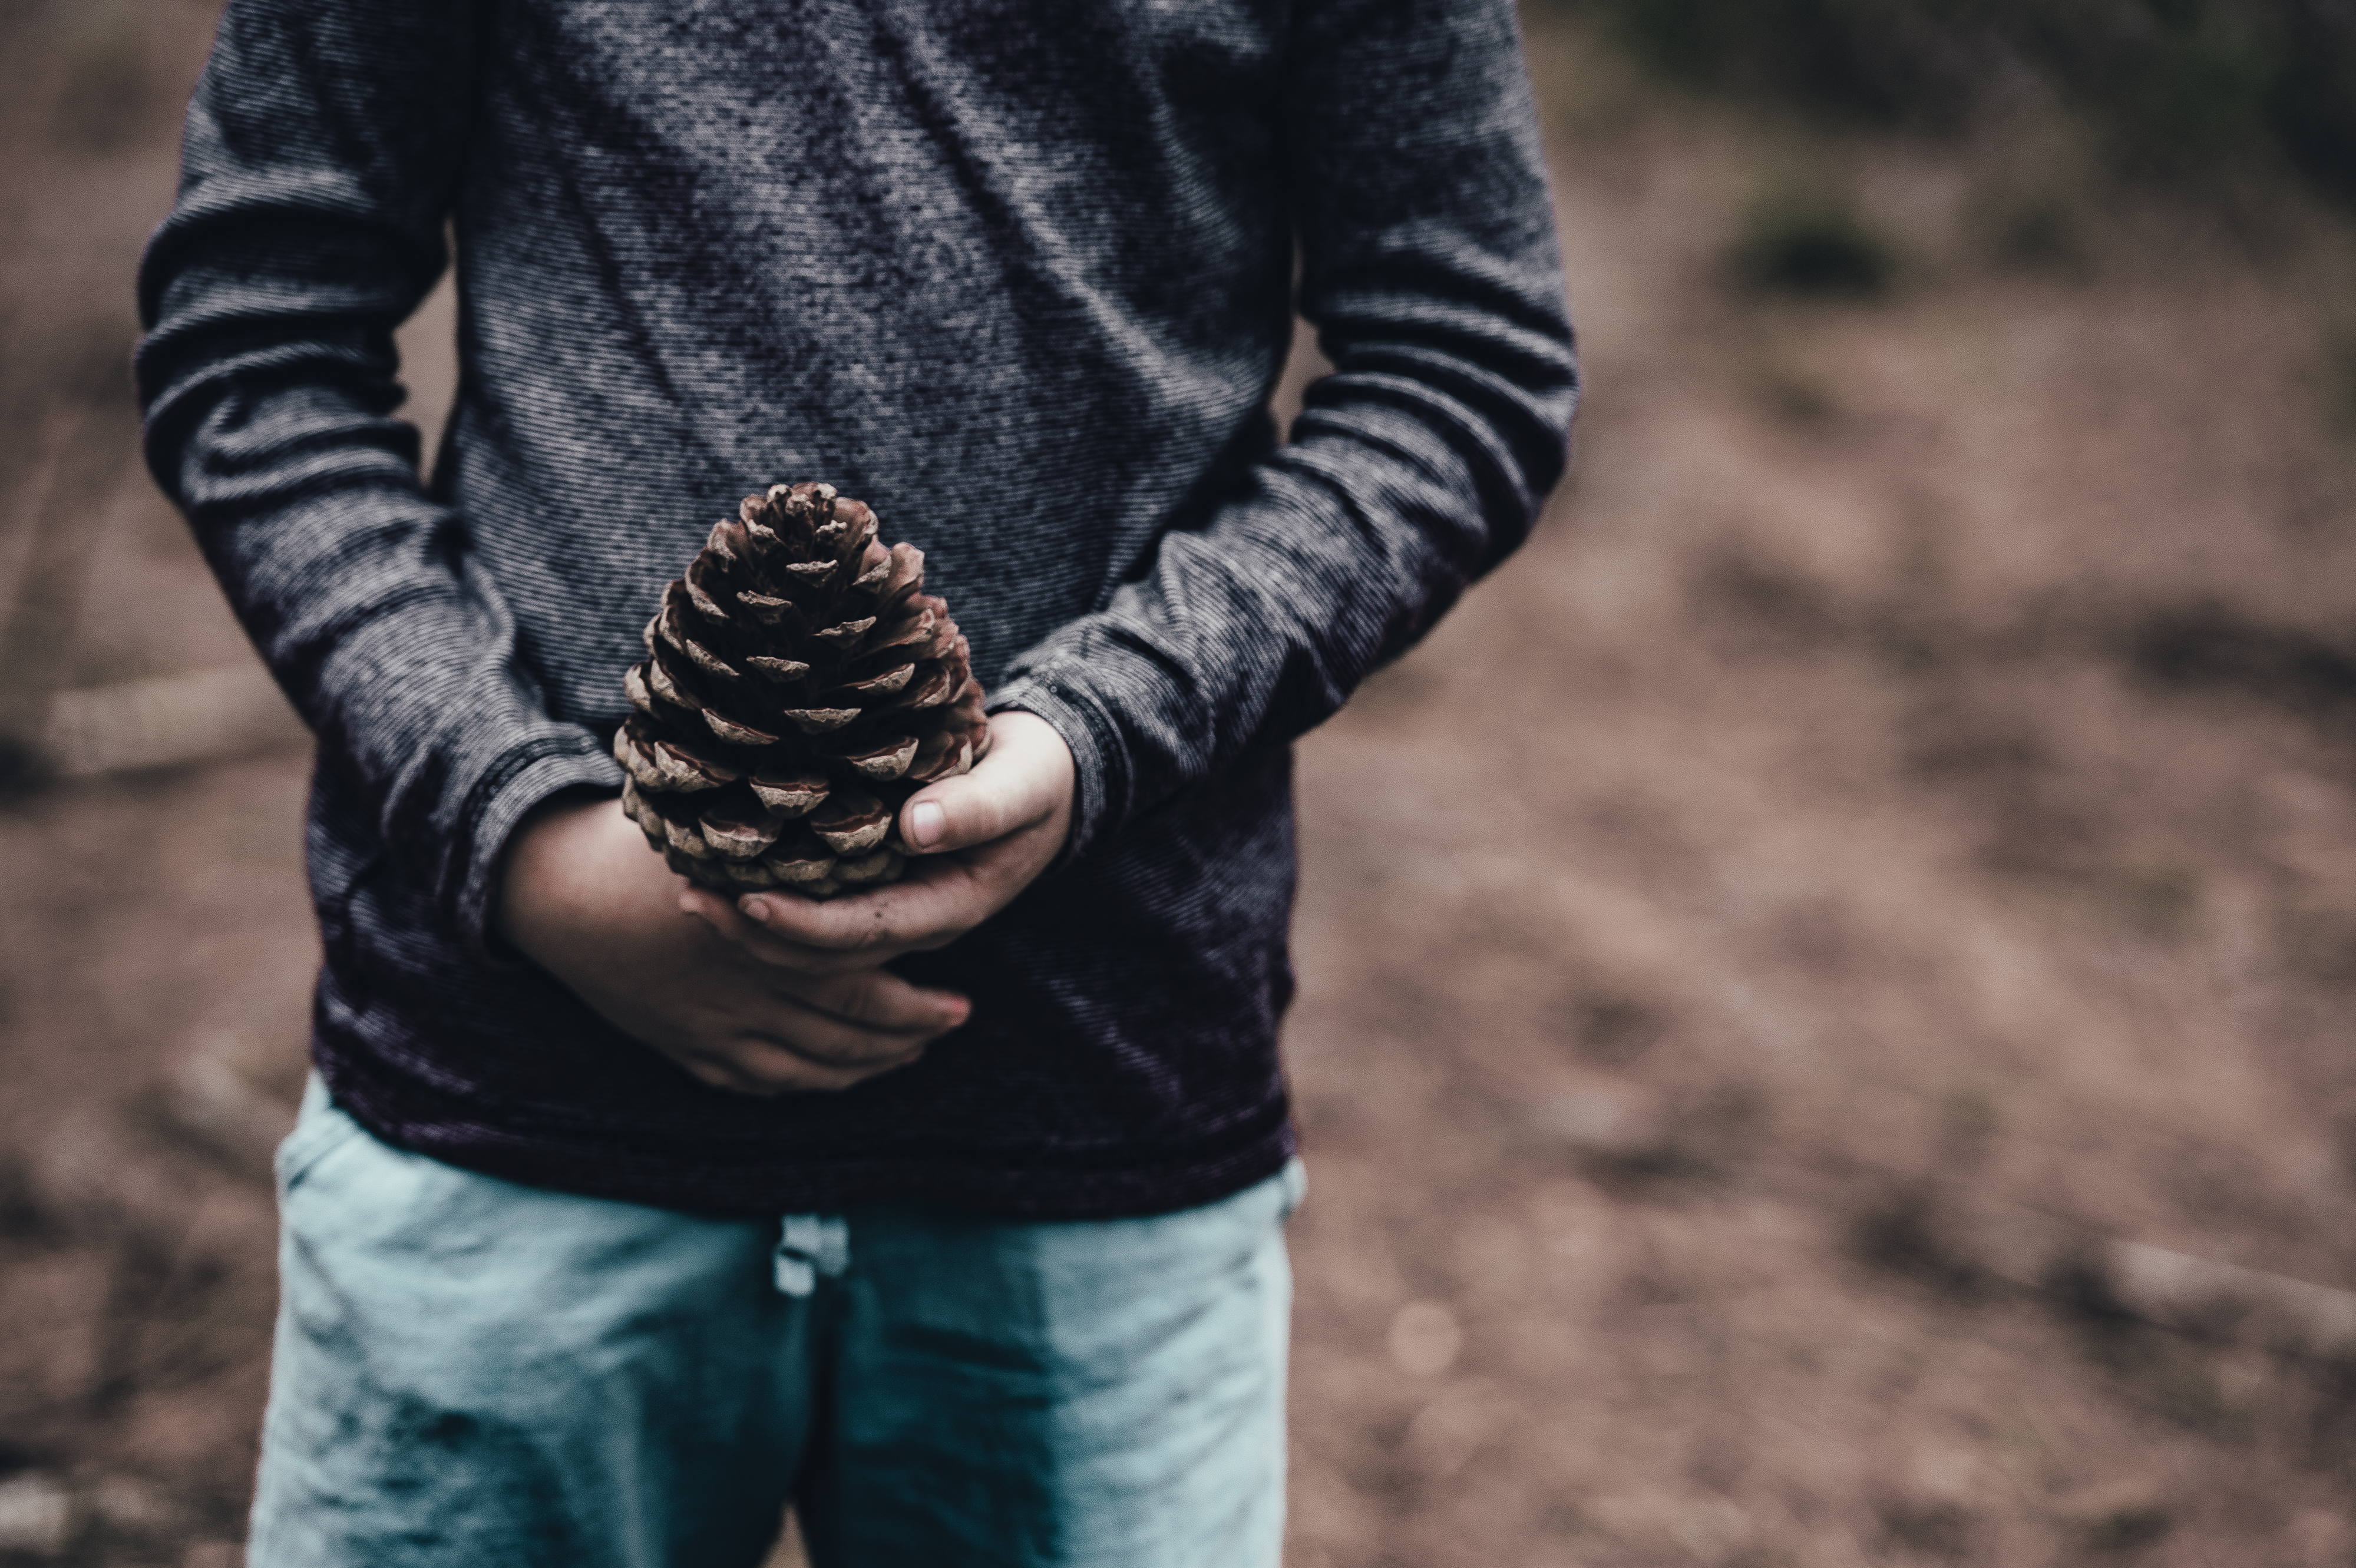
hand, man, person, blur, people, fall, boy, male, portrait, model, spring, park, child, human, fashion, blue, black, holding, pine cone, outdoors, hands, photograph, image, wear, photo shoot, portrait photography